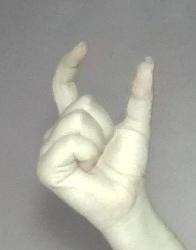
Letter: nun